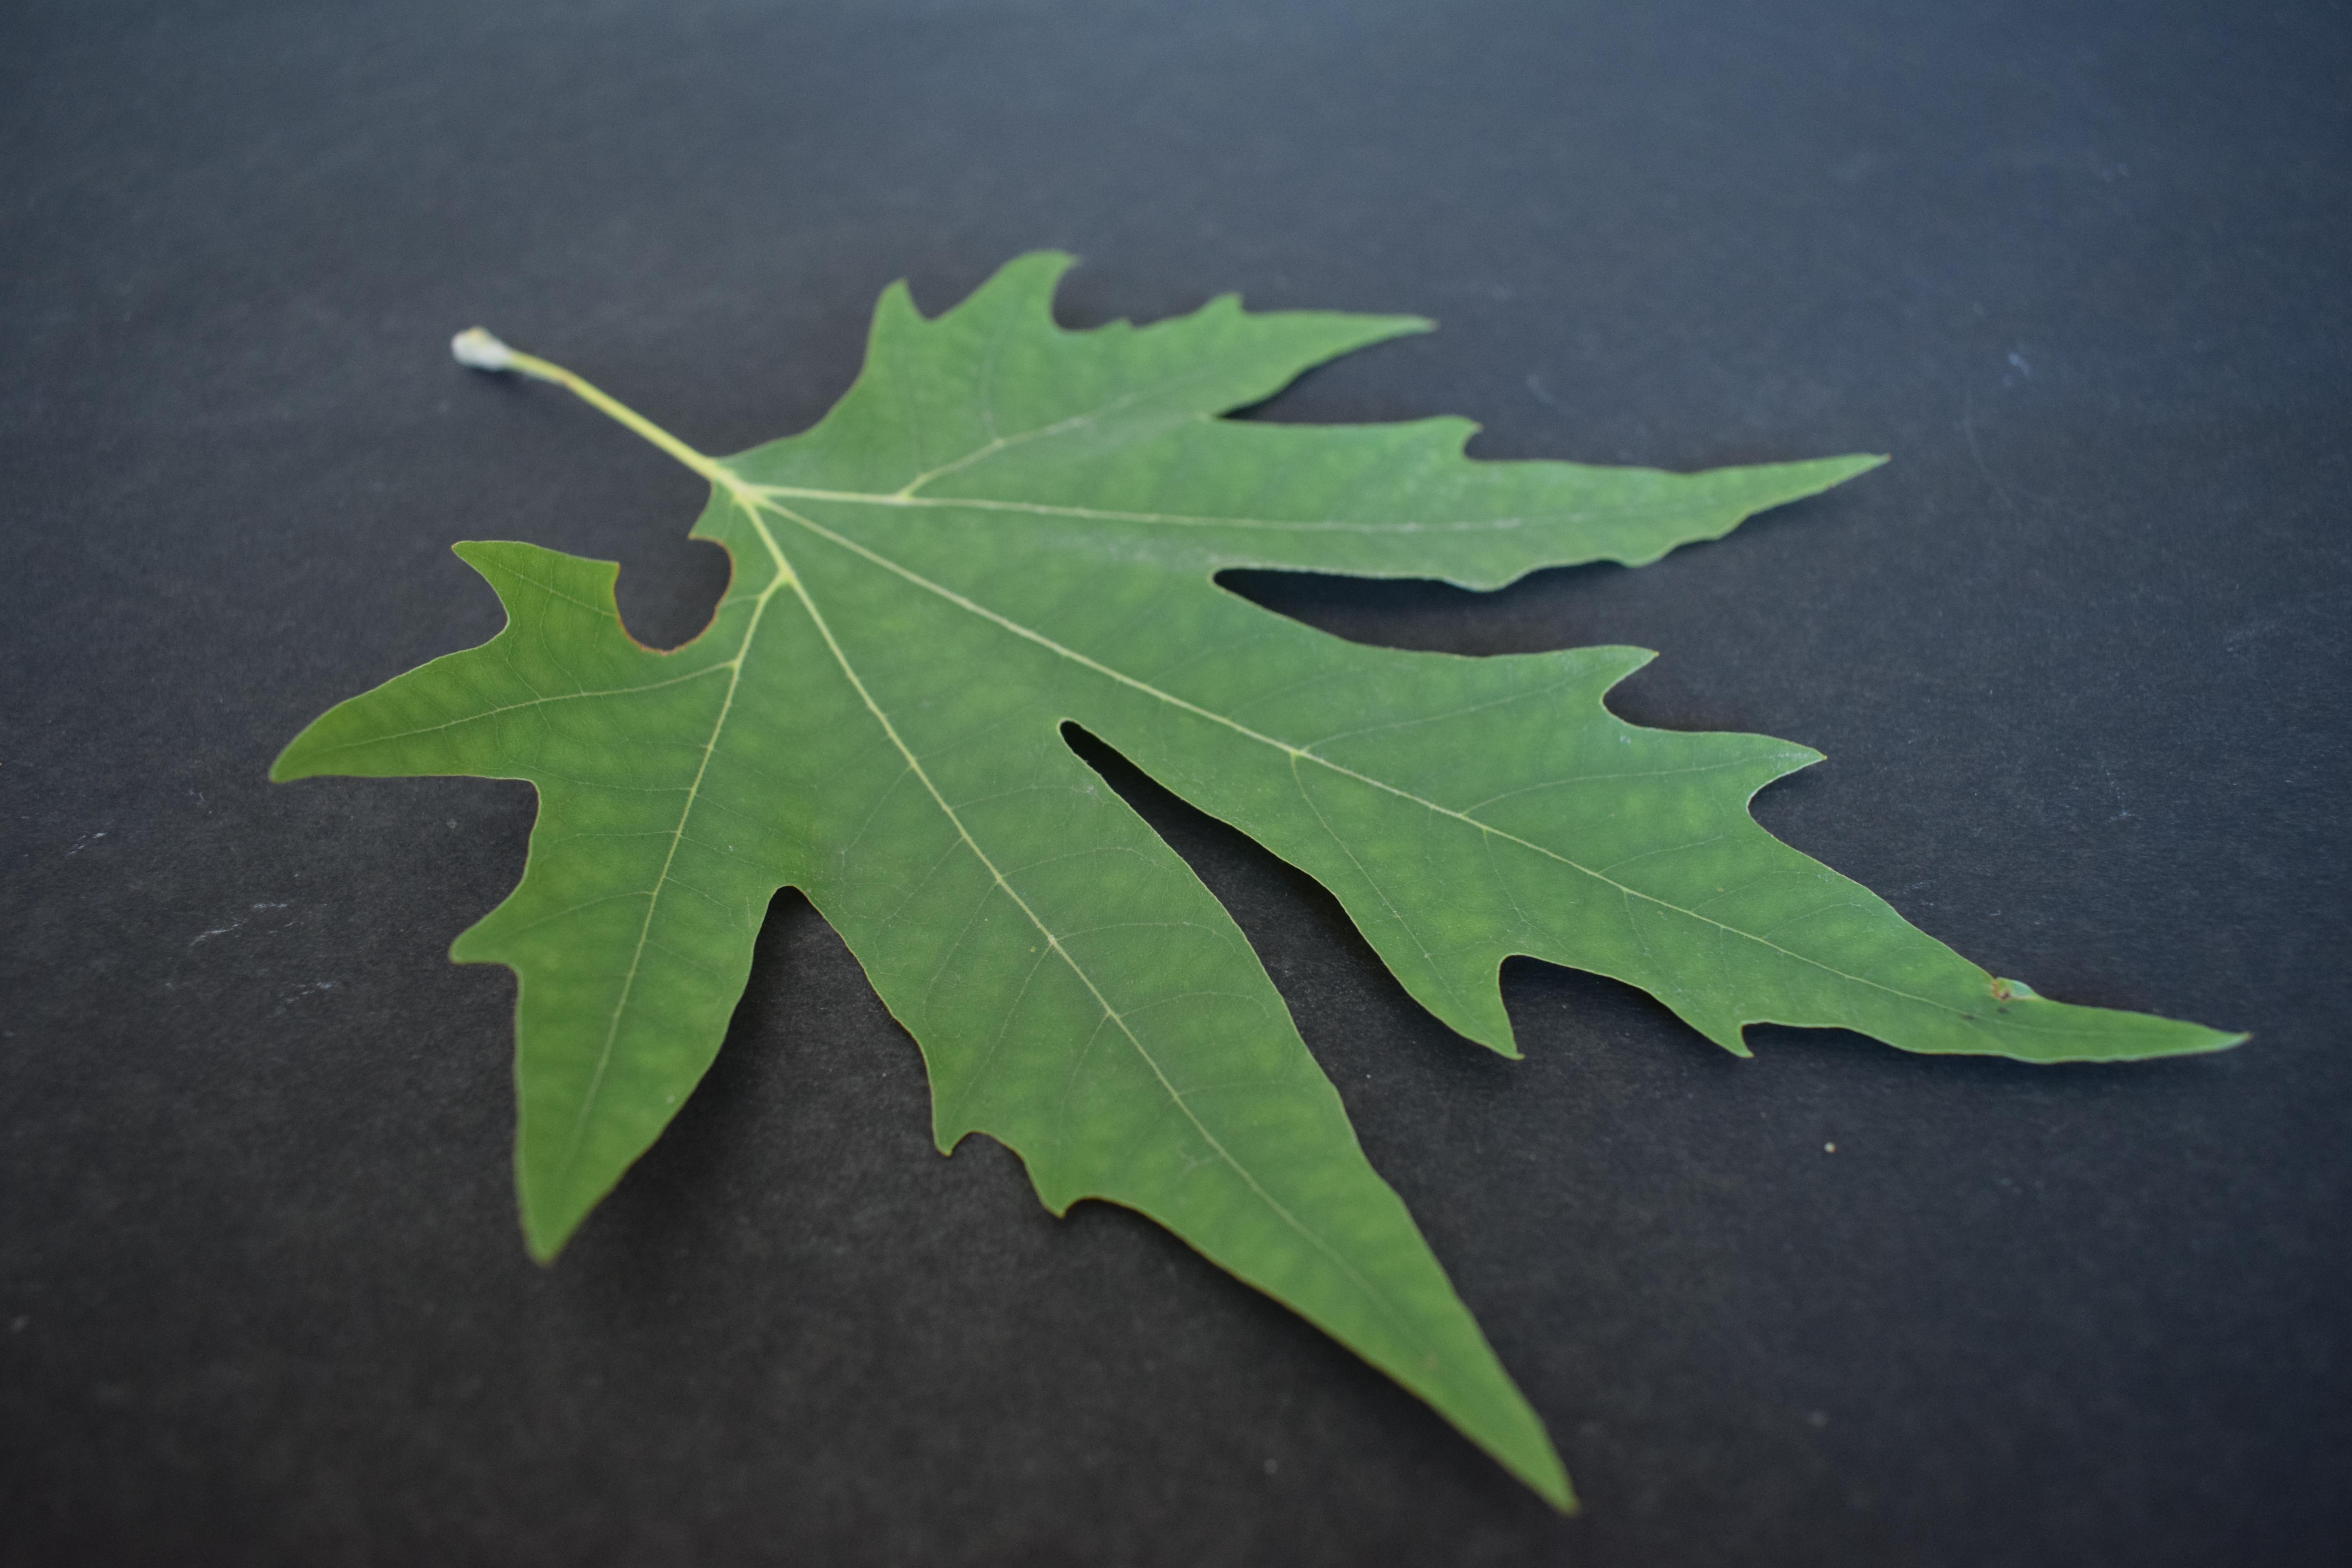
Plant species: Chinar